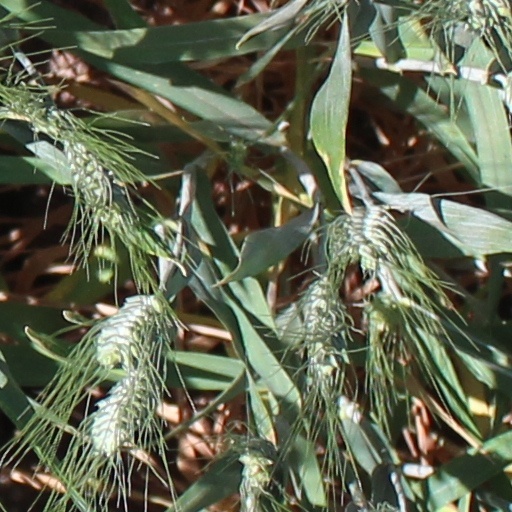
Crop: wheat